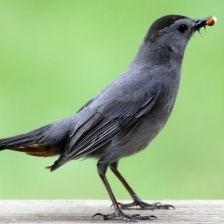
Species: GRAY CATBIRD
Scientific name: DUMETELLA CAROLINENSIS